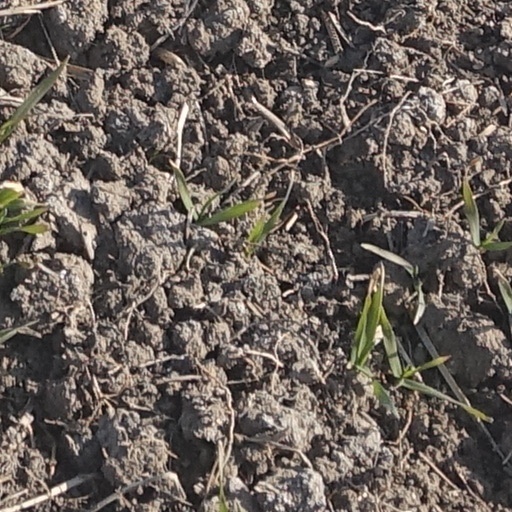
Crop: wheat